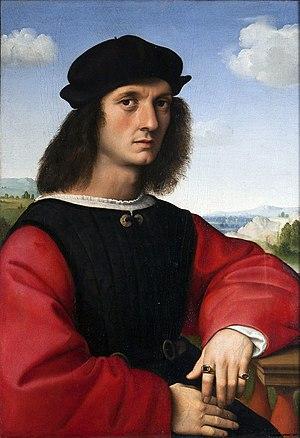
Le Portrait de Maddalena Doni ou Portrait de Maddalena Strozzi est une peinture à l'huile sur bois de 63 × 45 cm, de 1506 environ, du peintre Raphaël, conservée à la Galerie des Offices, à Florence. Le tableau a été réalisé au cours de la période florentine de l'artiste.